Basaveshwaranagara

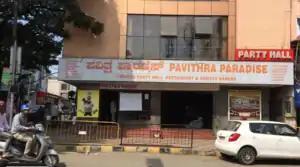
Pavithra Paradise

The Siddaiah Puranik Road is the main commercial hub of Basaveshwaranagar. It has many stores ranging from supermarkets and bakeries to pharmacies, branded and generic clothing retail and watch shops among others. Many public sector and private sector bank branches are located along this road as well. The Kurubarahalli Main Road and the 60 Feet Road also have many shopping and banking facilities. Off Havanur Circle is the roadside Basaveshwaranagar market, which sells fresh fruits and vegetables apart from serving street food.